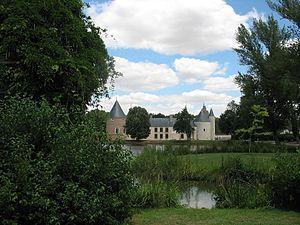
Le château de Chamerolles à Chilleurs-aux-Bois